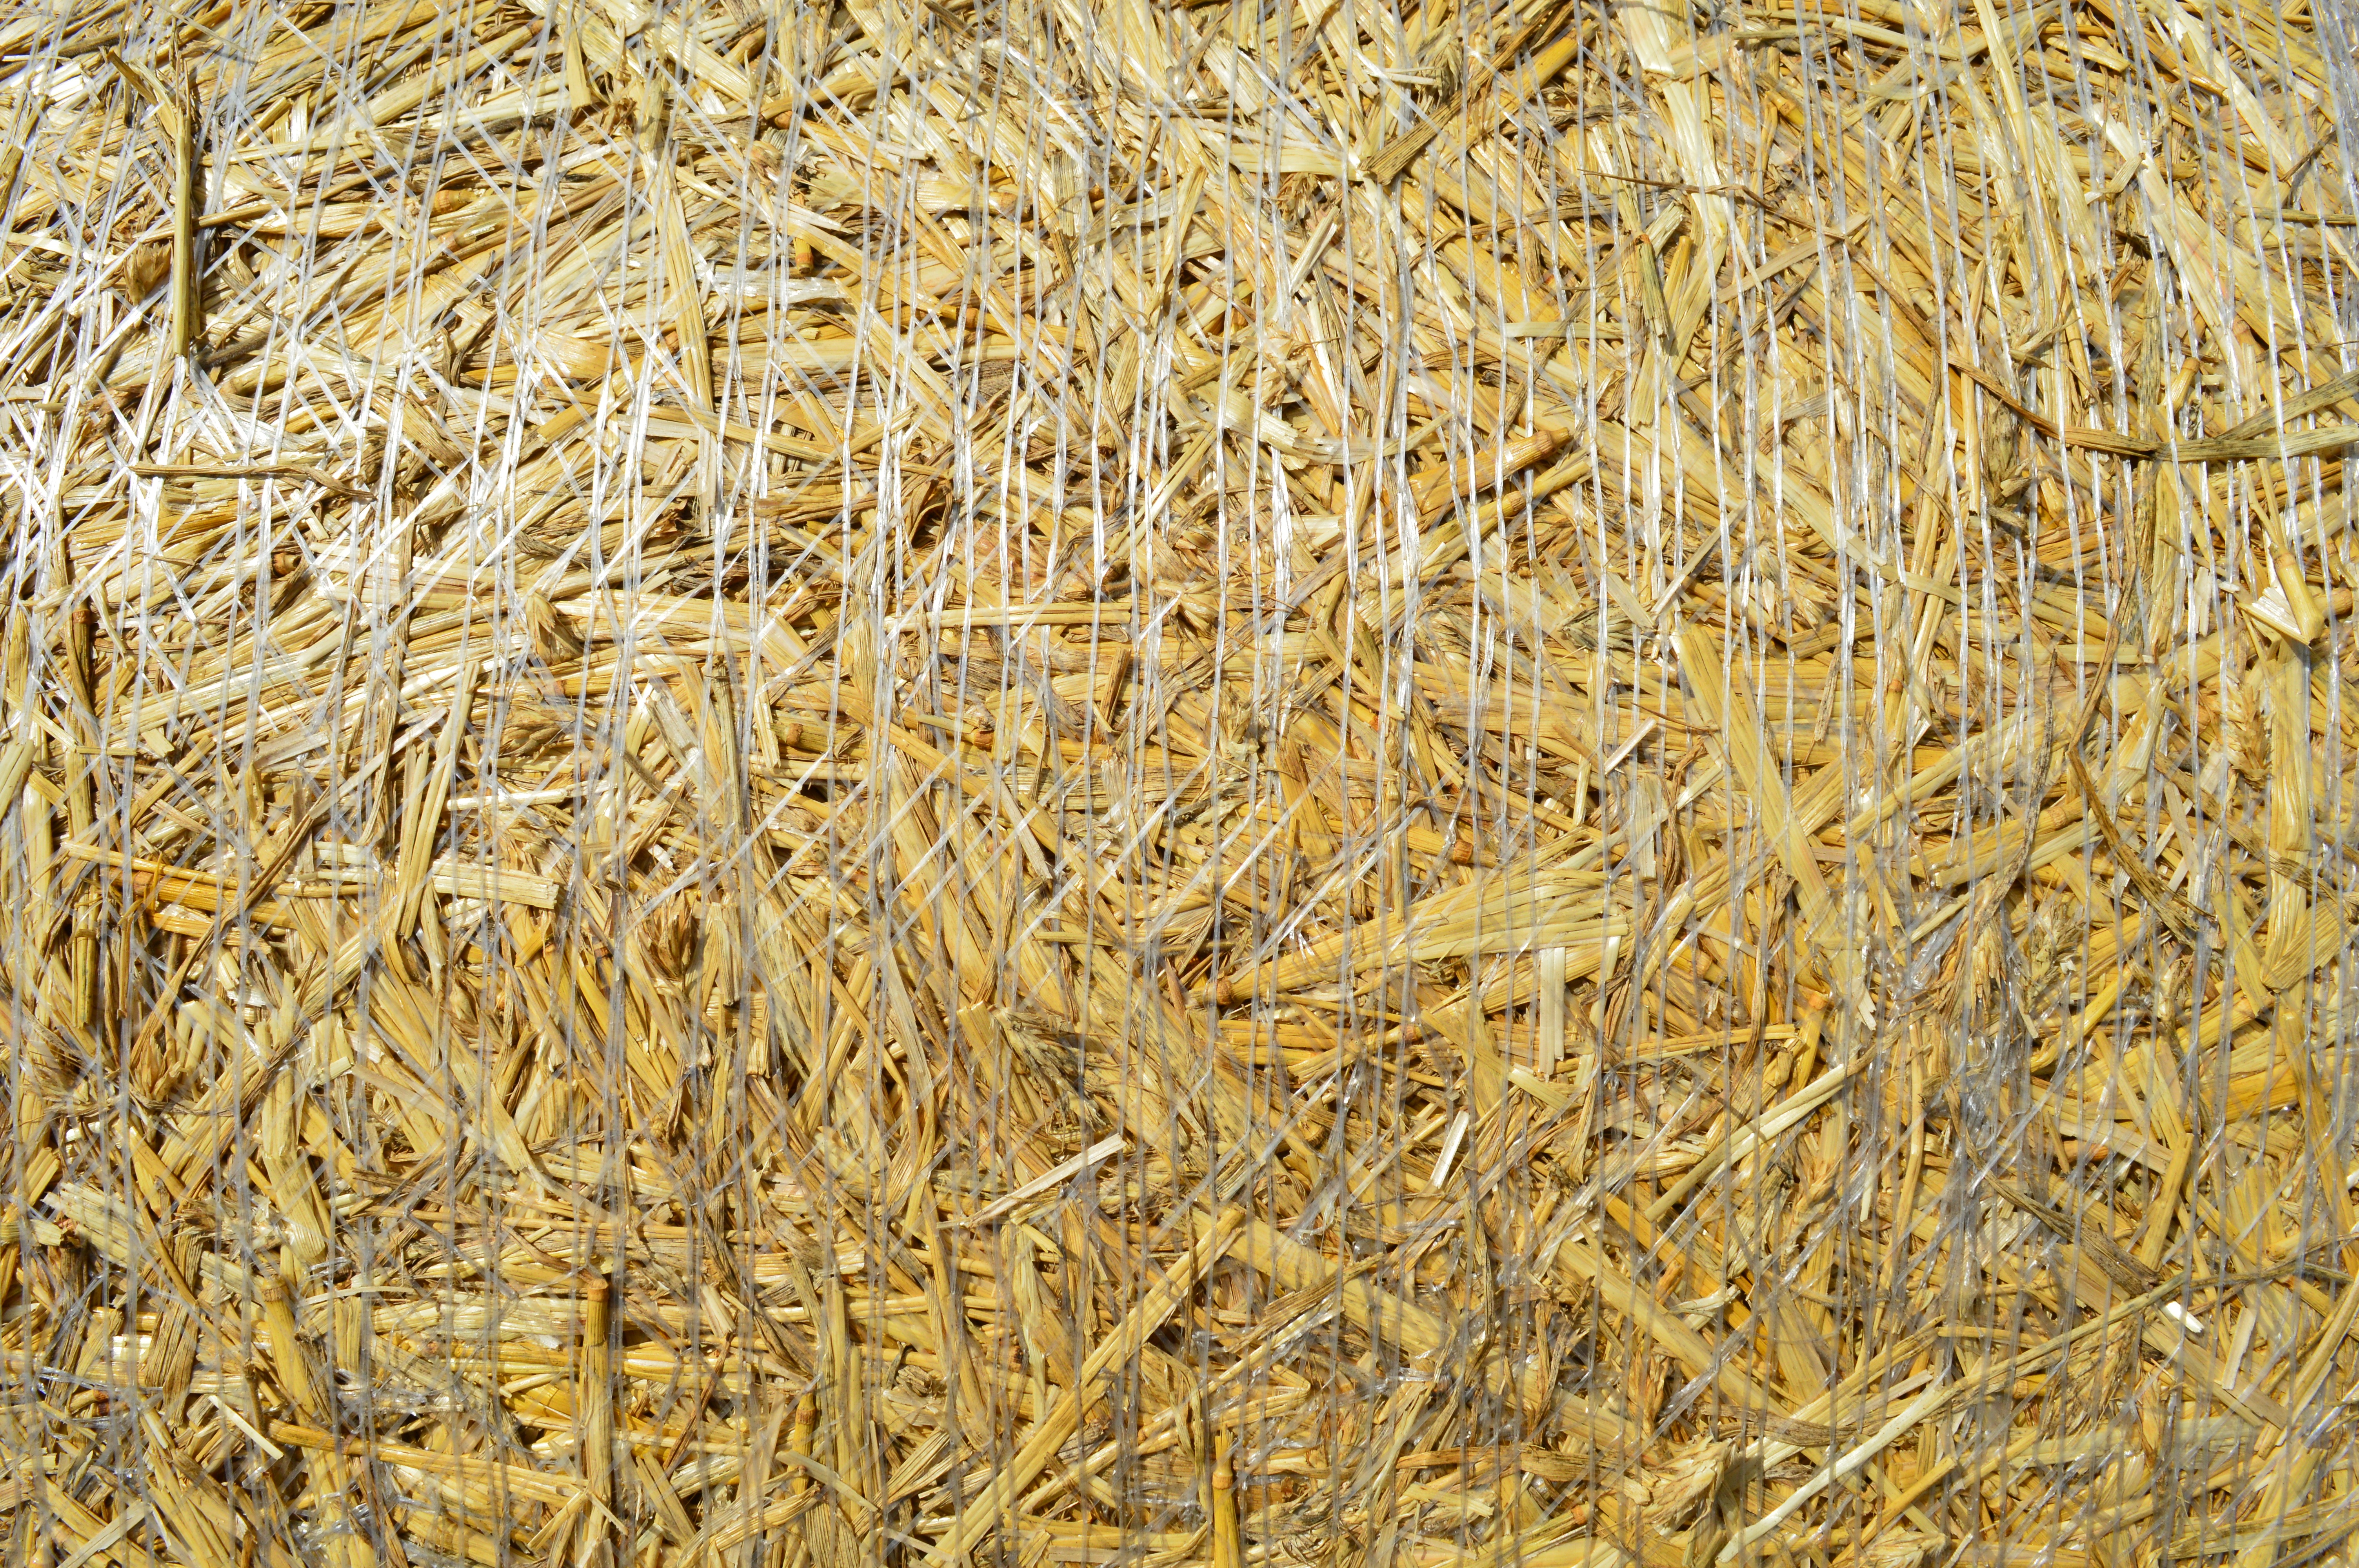
grass, plant, hay, bale, field, farm, wheat, food, crop, soil, stack, yellow, agriculture, straw, a pile, grass family